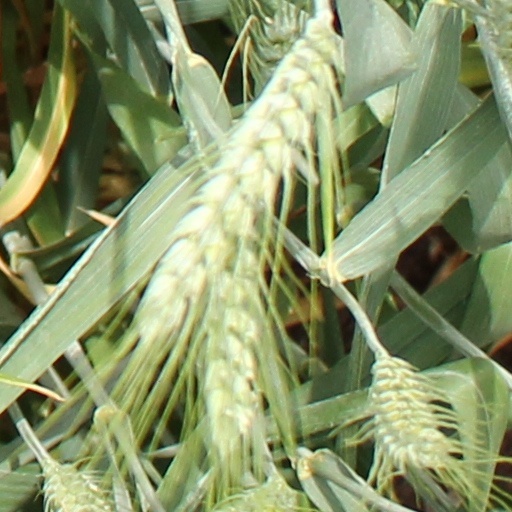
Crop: wheat